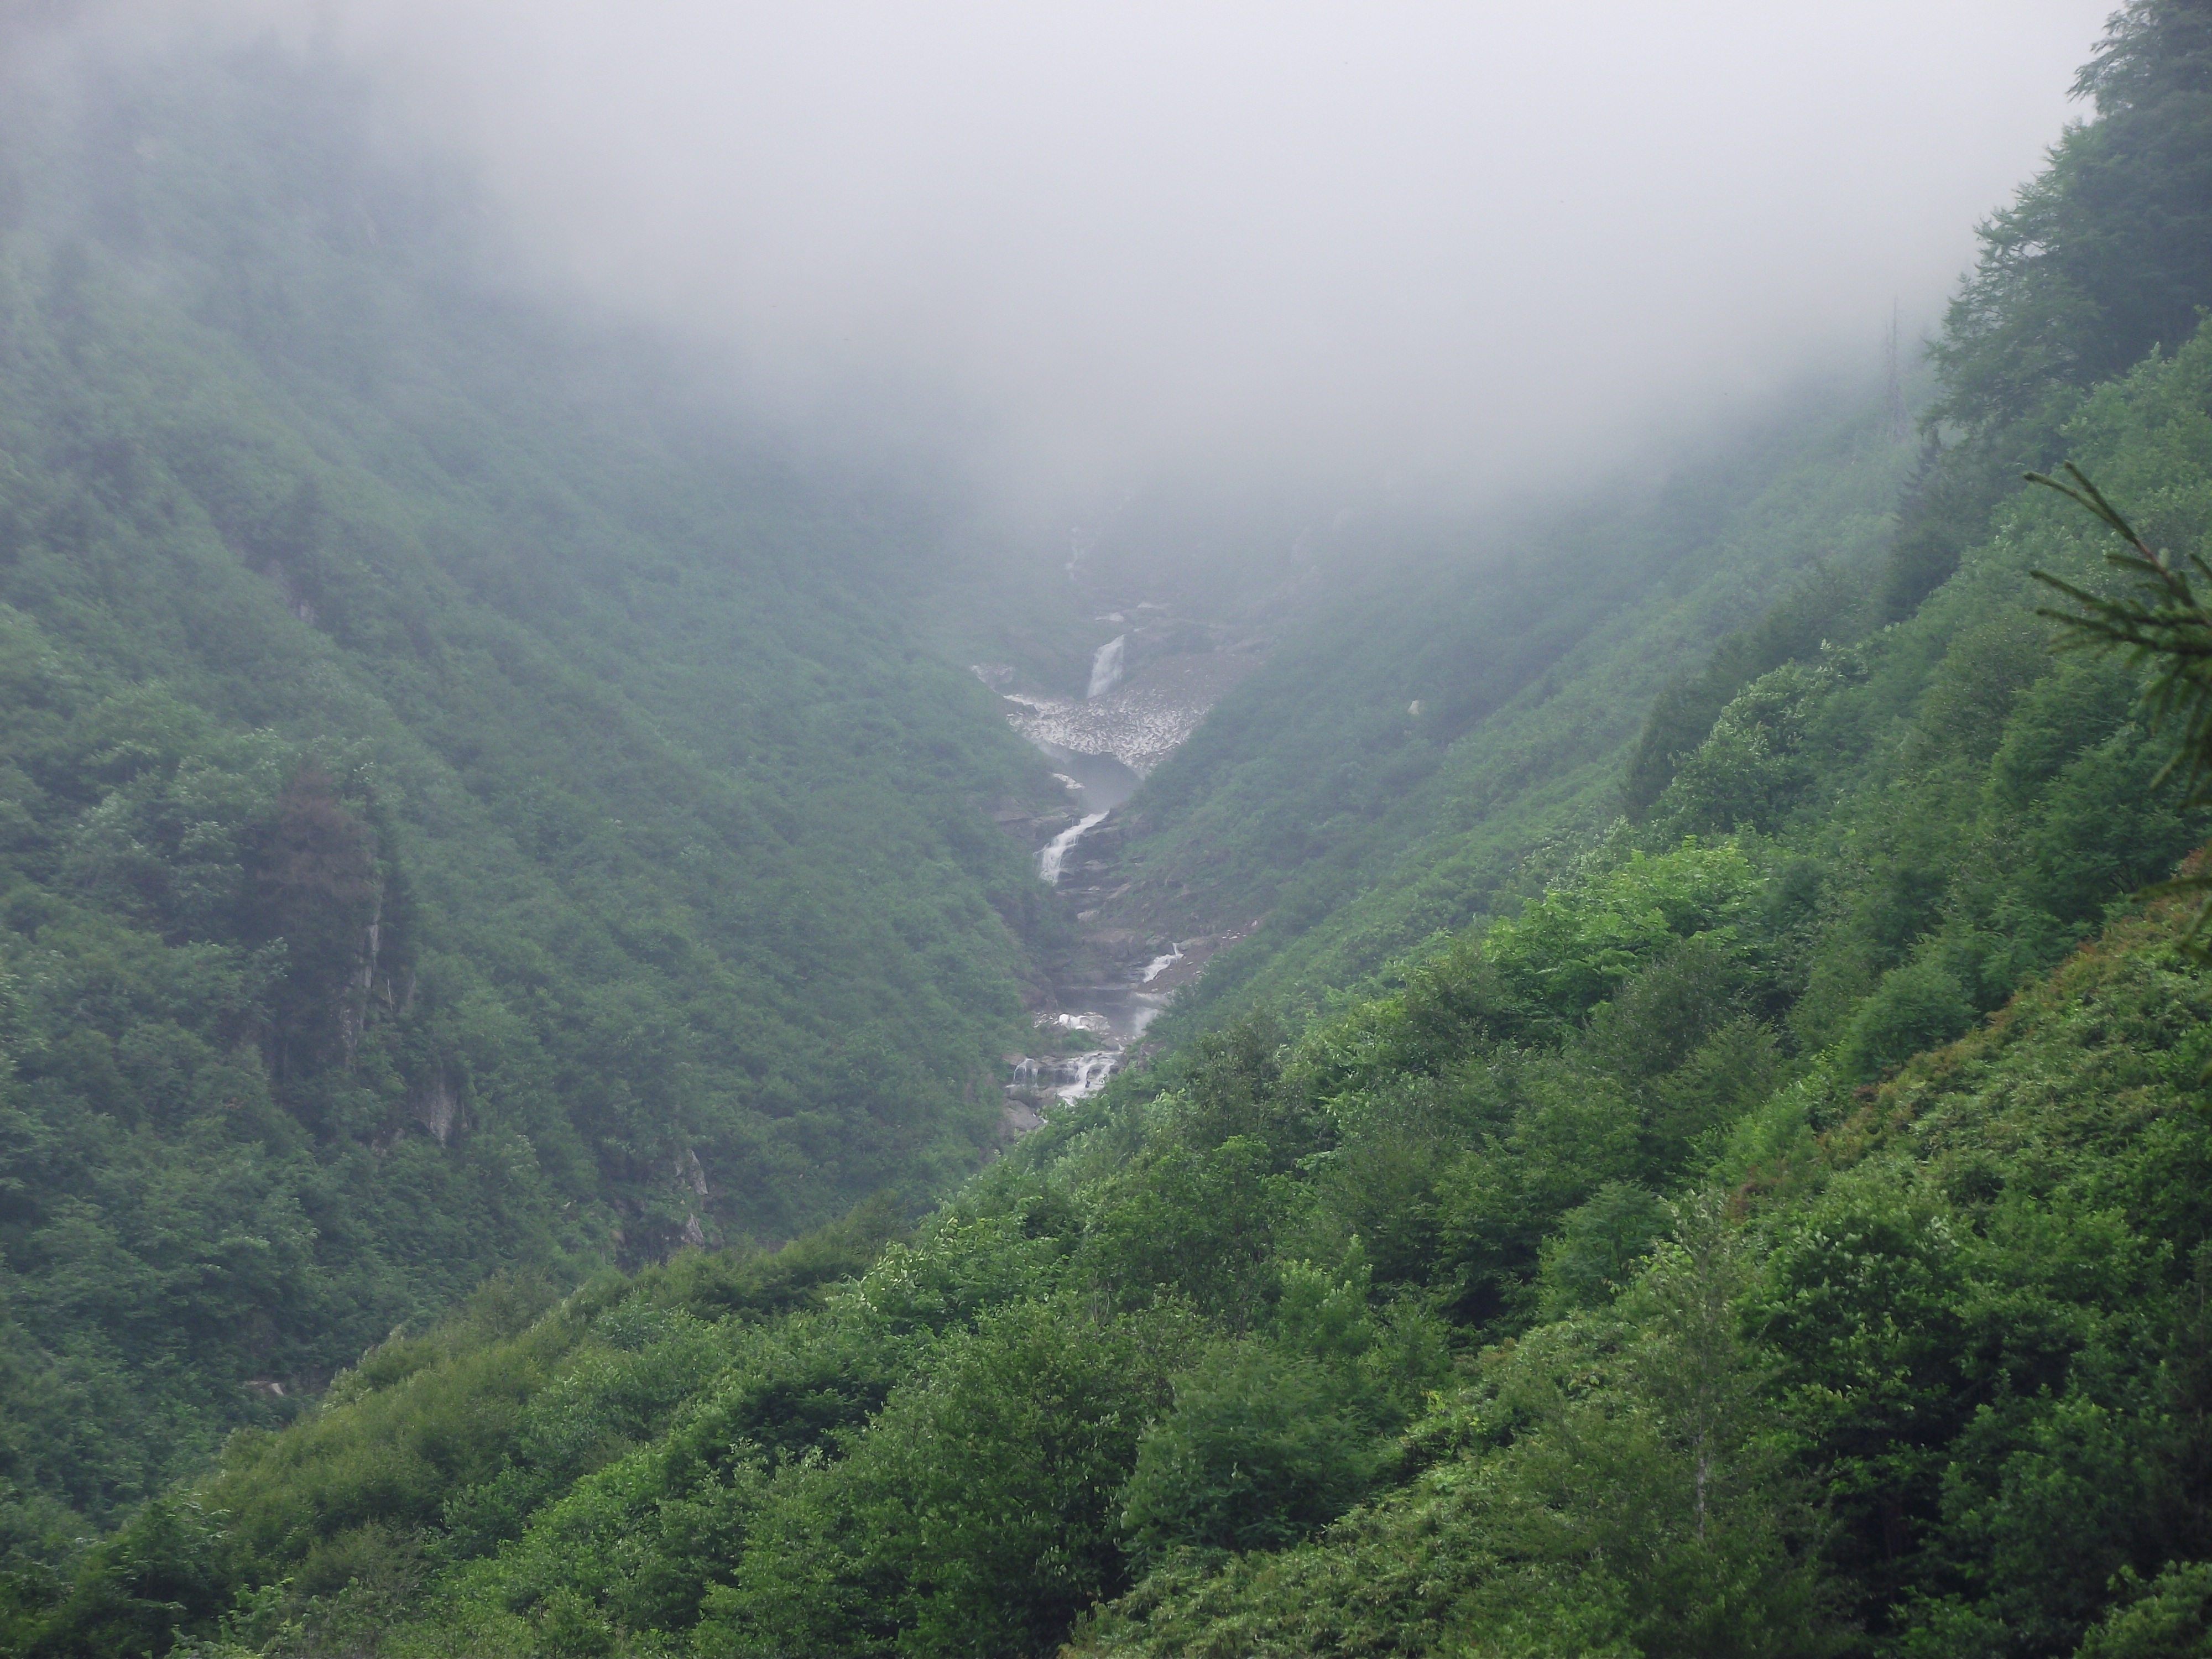
nature, forest, waterfall, mountain, mist, hill, adventure, river, valley, mountain range, jungle, peace, fjord, highland, ridge, alps, rainforest, turkey, ravine, plateau, landform, open air, mountain pass, hill station, geographical feature, atmospheric phenomenon, mountainous landforms, geological phenomenon, ayder